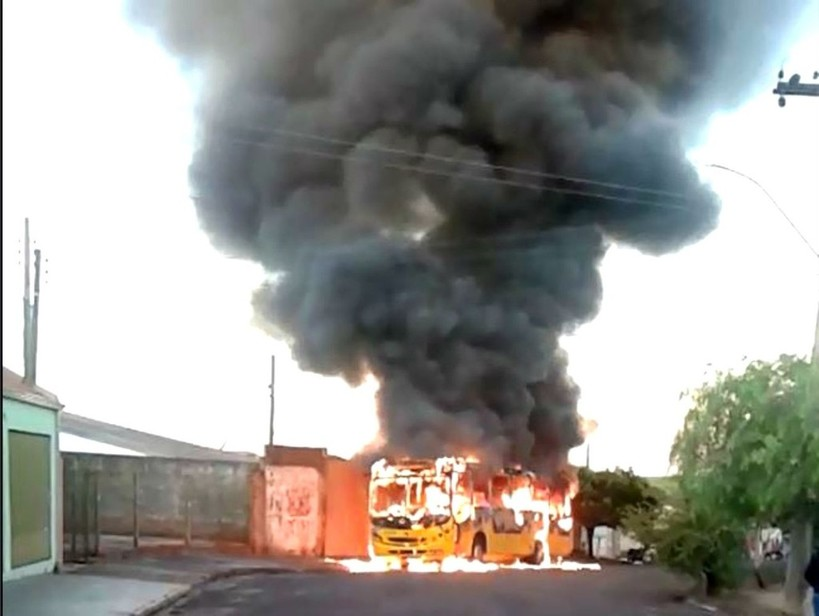
Fire: yes
Smoke: yes